Larisa Lazutina

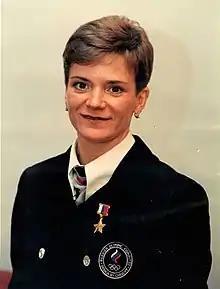
Lazutina in 1998

Larisa Yevgenyevna Lazutina (née Ptitsyna, born 1 June 1965) is a Soviet-Russian former professional cross-country skier.